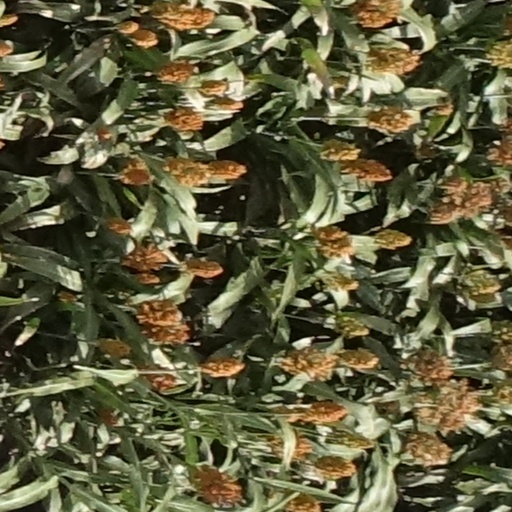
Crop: sorghum